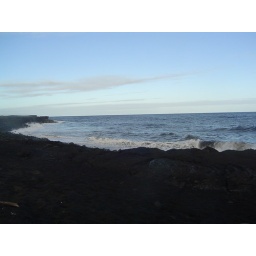
Rugged coastline near the black sand beach